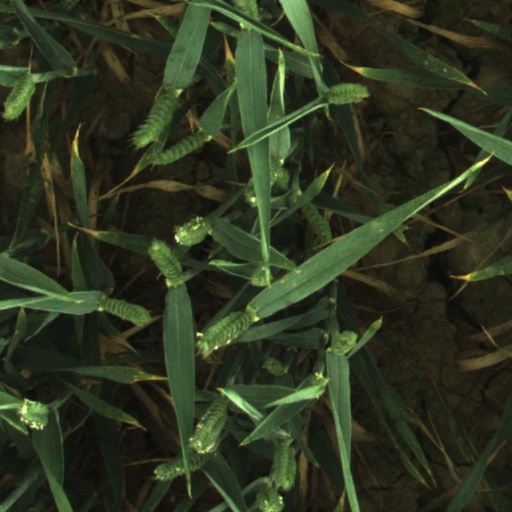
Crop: wheat